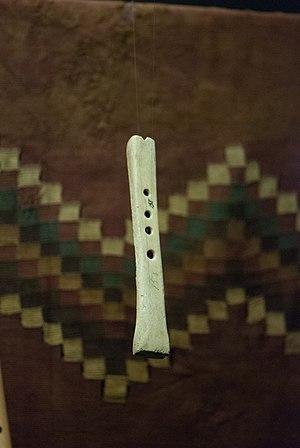
La quena, quéna, ou kena, est un instrument à vent de la famille des bois ; soit une flûte d'origine précolombienne dans les pays andins, largement utilisée dans la musique des Andes et plus généralement dans la musique sud-américaine et latine, de l'Argentine à la Colombie.